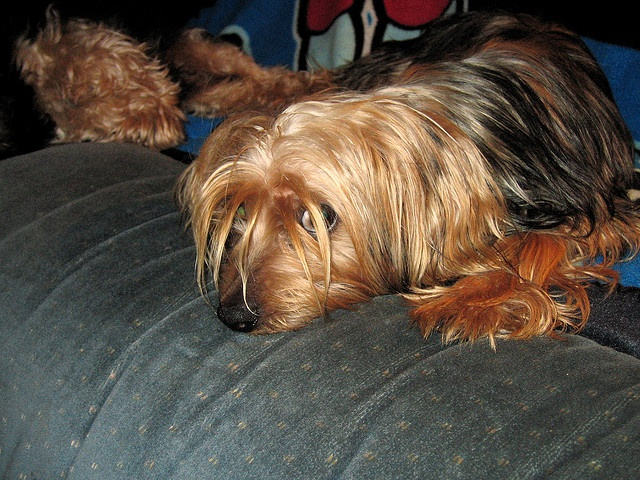
A couple of brown dogs laying on top of a couch.
a little dog laying on a couch and looking kind of sad
A small breed dog looks up while laying on a couch.
A shaggy haired puppy is resting on furniture.
A dog laying on a cushion in a room.